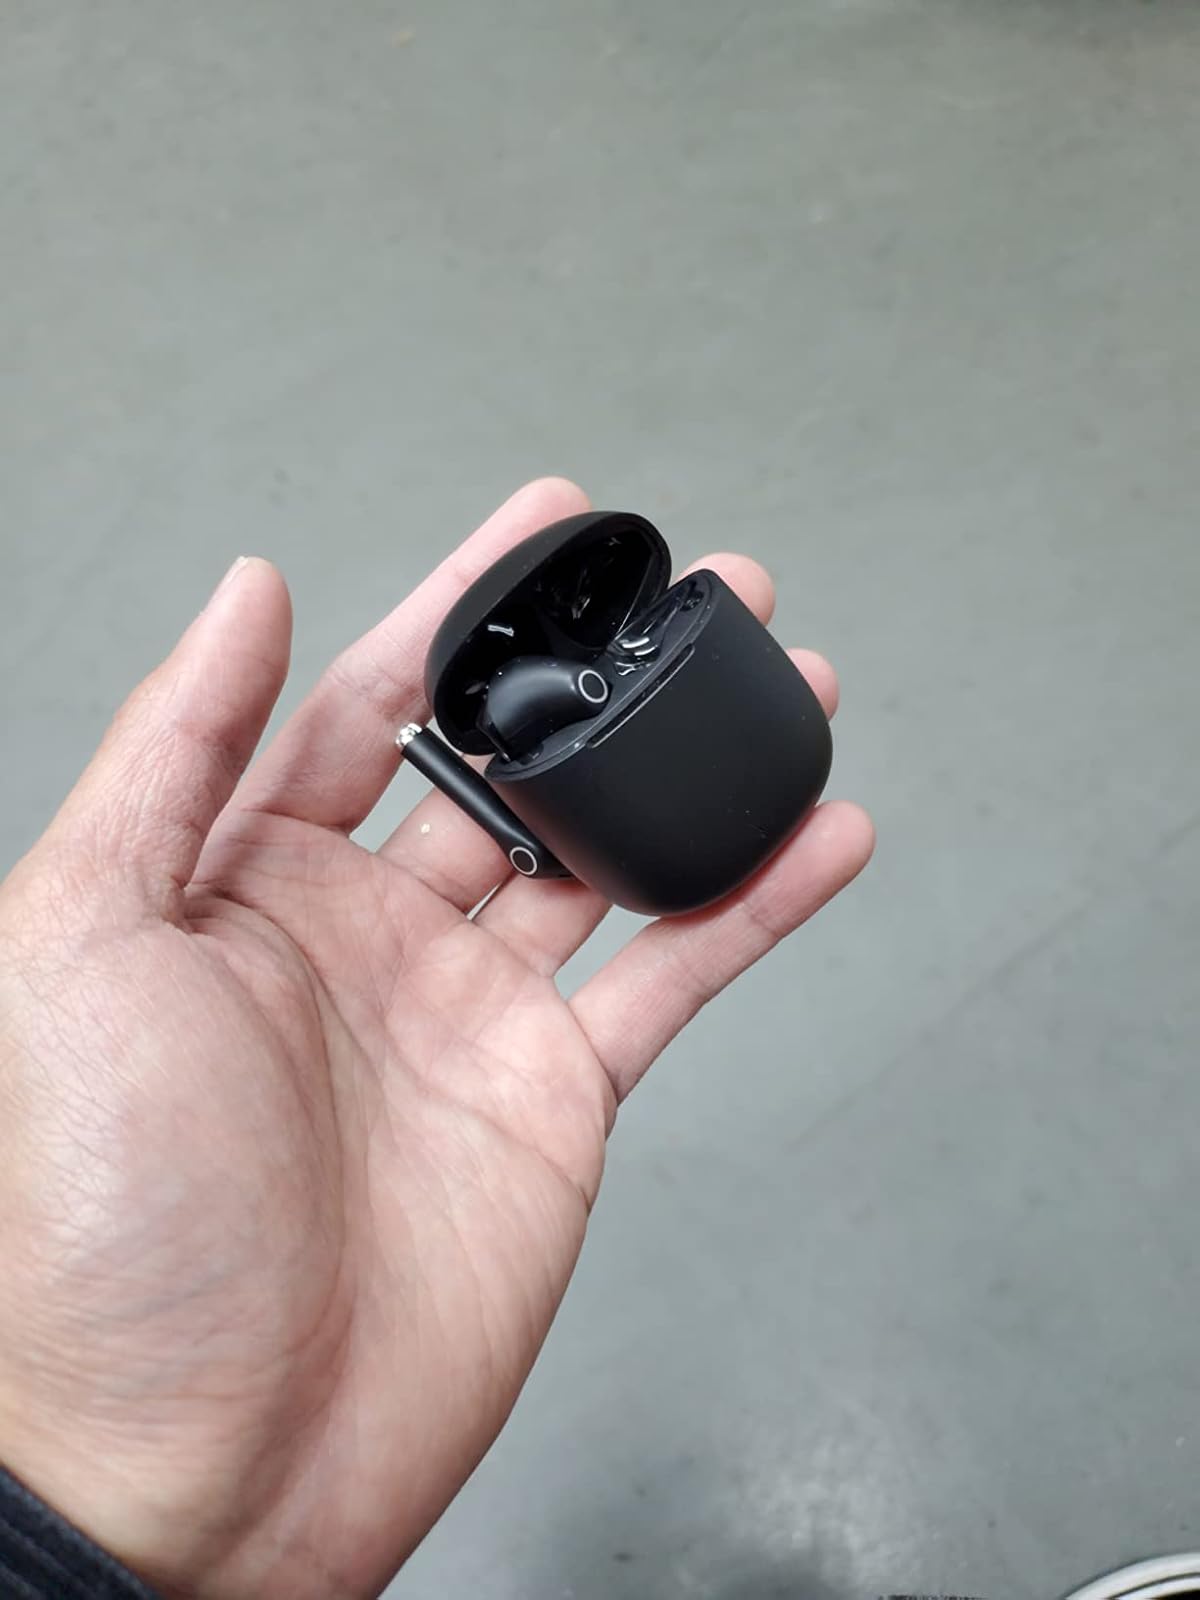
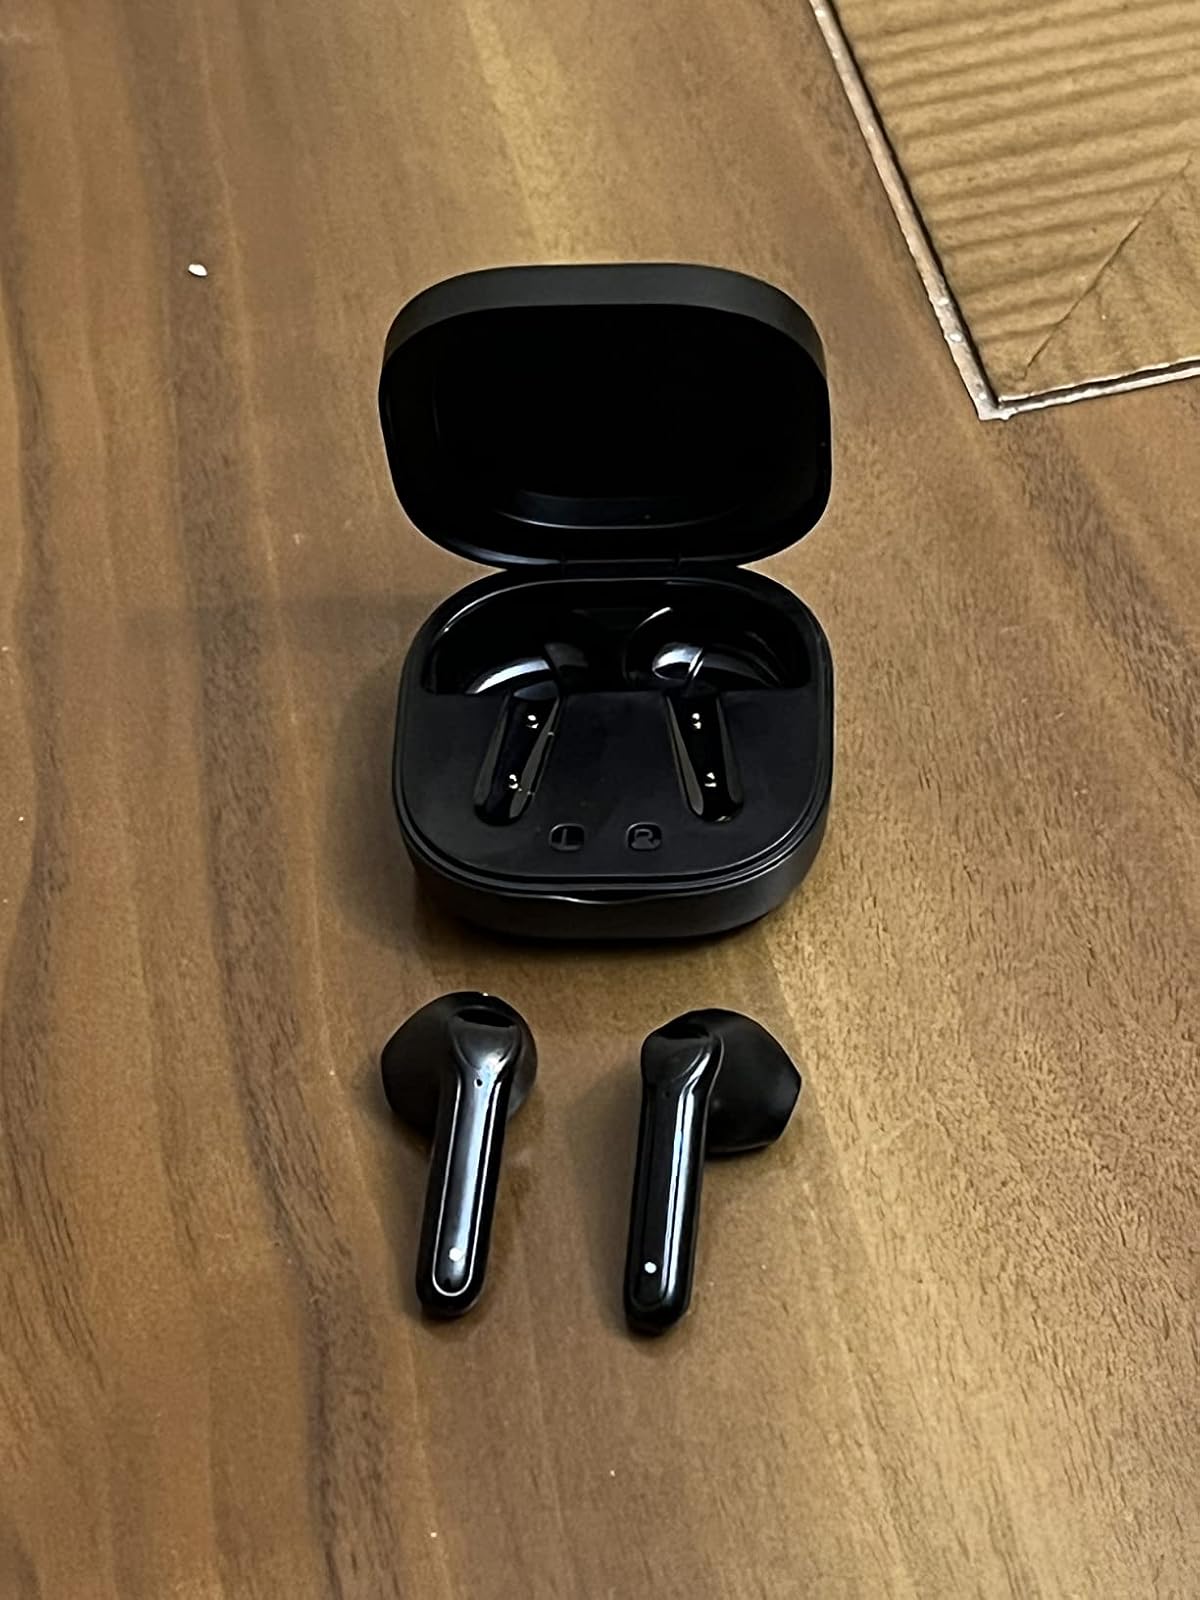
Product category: earbuds
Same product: no